Uthina

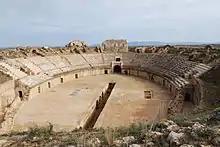
Uthina amphitheater.

The Uthina amphitheater is located in the north of the former city. It is half dug into the hill and the seats were addorsed to the slope; only the upper part of the building with the arcs is above ground.